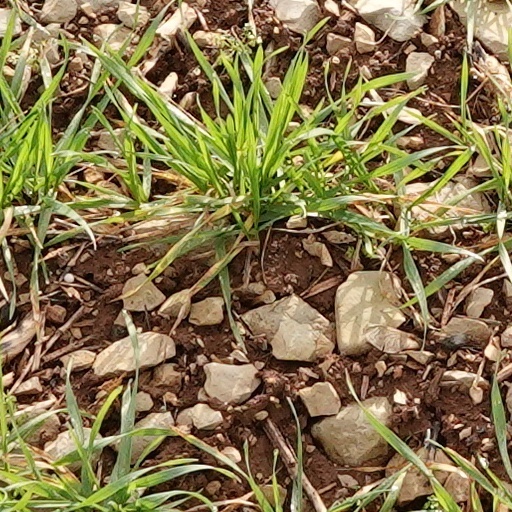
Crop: wheat